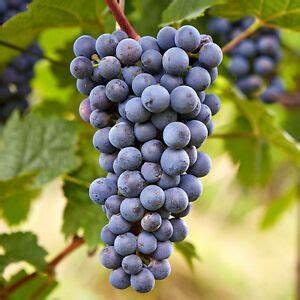
Label: grape